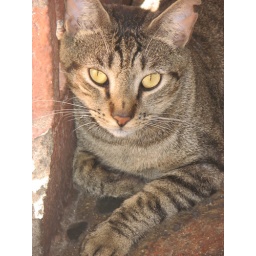
Cat under our table at bar along the beach